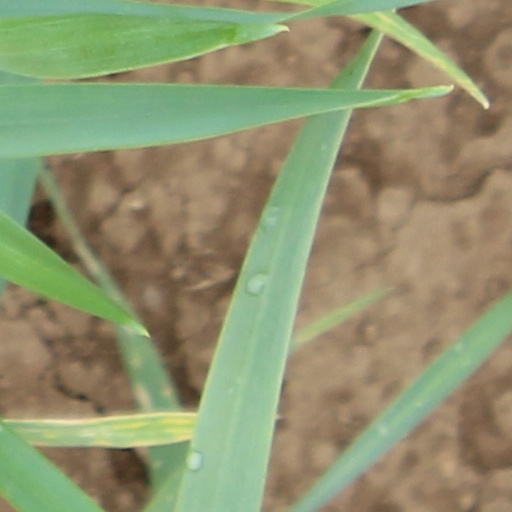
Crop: wheat